Answer in natural language. Considering the relative positions, where is lshaped black countertop with respect to brown top white leg dining table? Choose between the following options: right or left
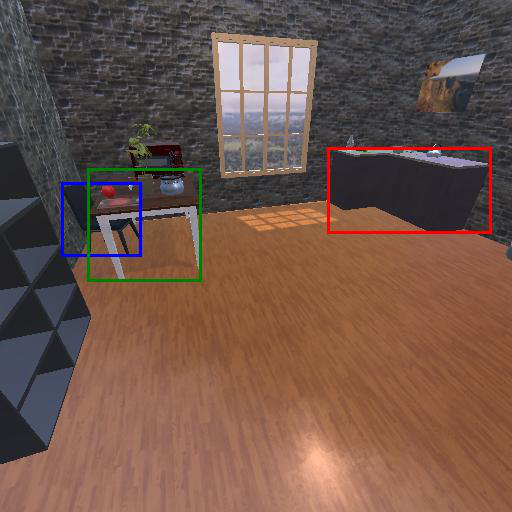
<answer>right</answer>